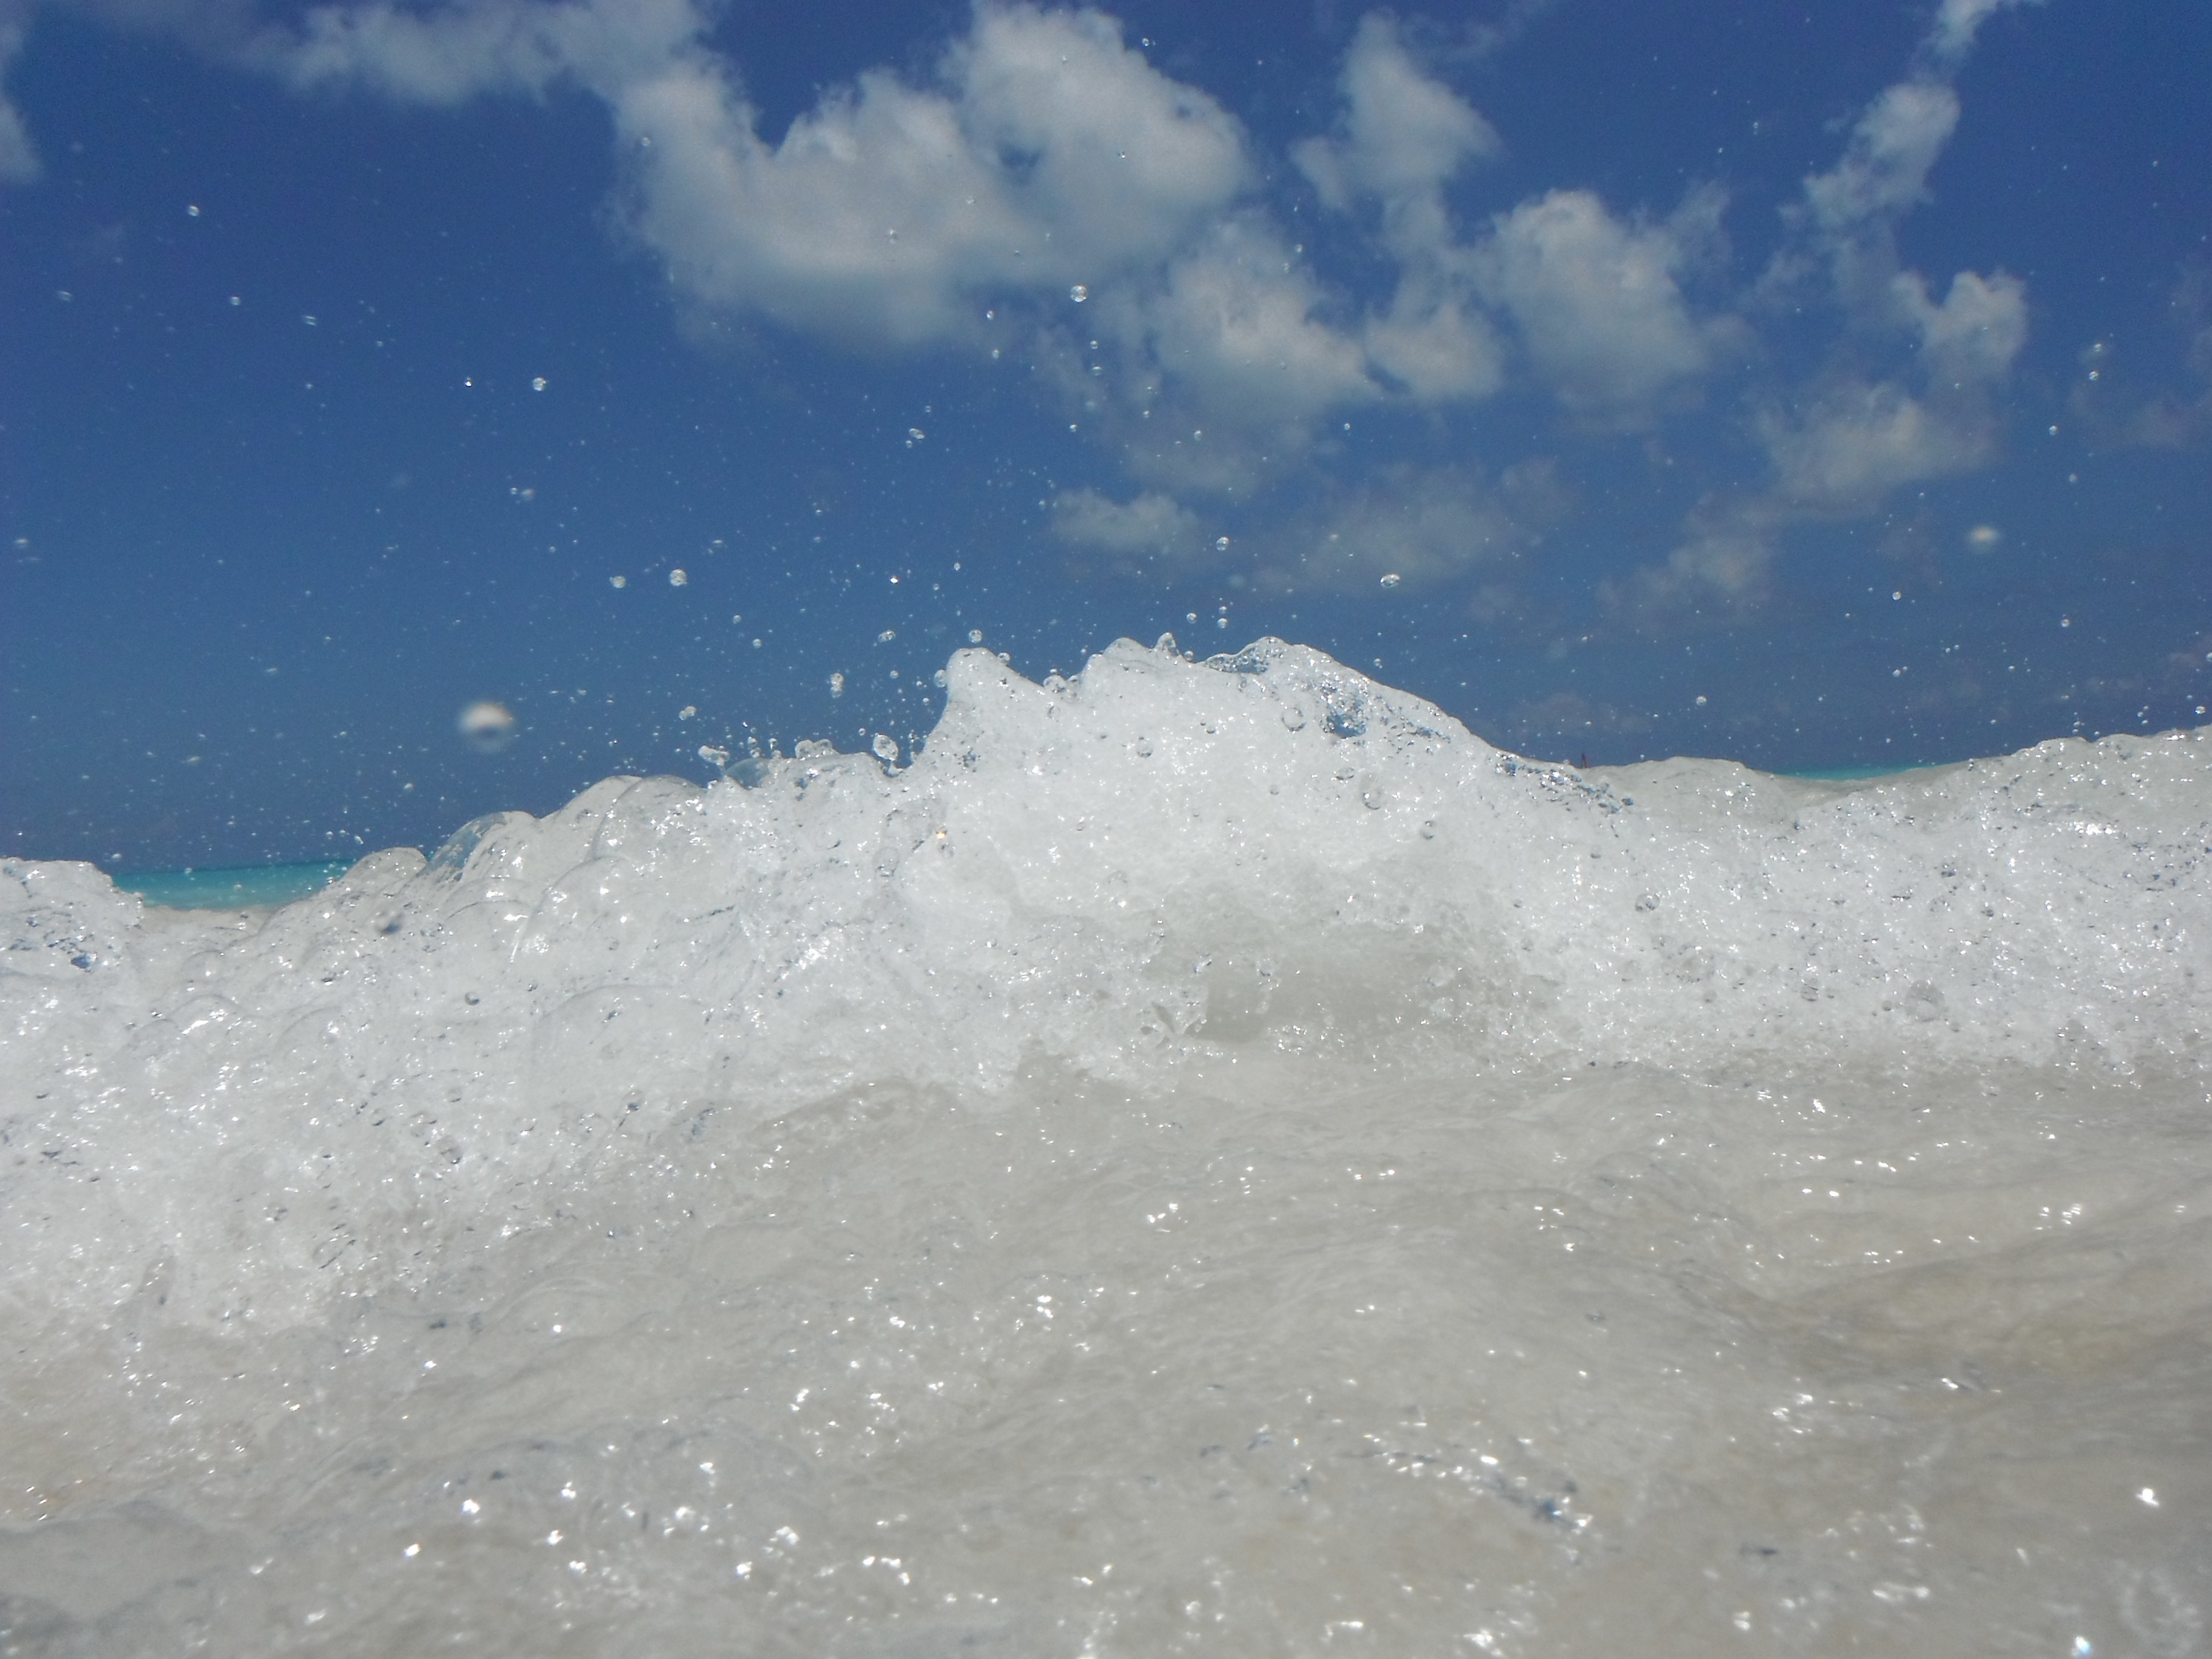
beach, sea, coast, water, sand, ocean, snow, cloud, wave, ice, macro, weather, freezing, arctic ocean, atmospheric phenomenon, wind wave